Turnip yellow mosaic virus

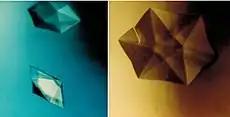
Turnip yellow mosaic virus crystals grown on Earth (left) and in outer space under microgravity conditions (right).

Turnip yellow mosaic virus (TYMV) is an isometric "Tymovirus" of the family "Tymoviridae". Its host range is confined almost entirely to plants in the genus "Brassica" in western Europe, which includes cabbages, cauliflower and broccoli. Infection causes bright yellow mosaic disease showing vein clearing and mottling of plant tissues.